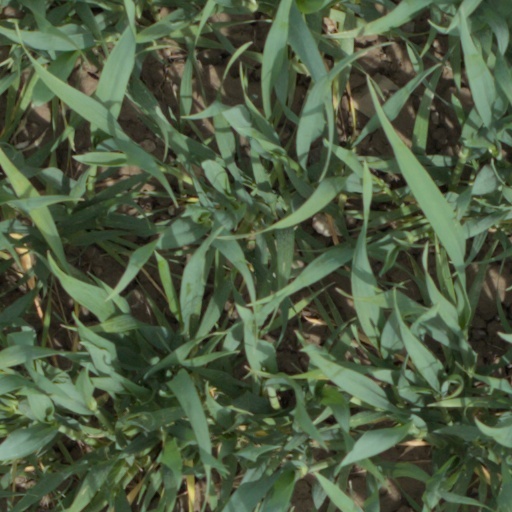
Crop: wheat